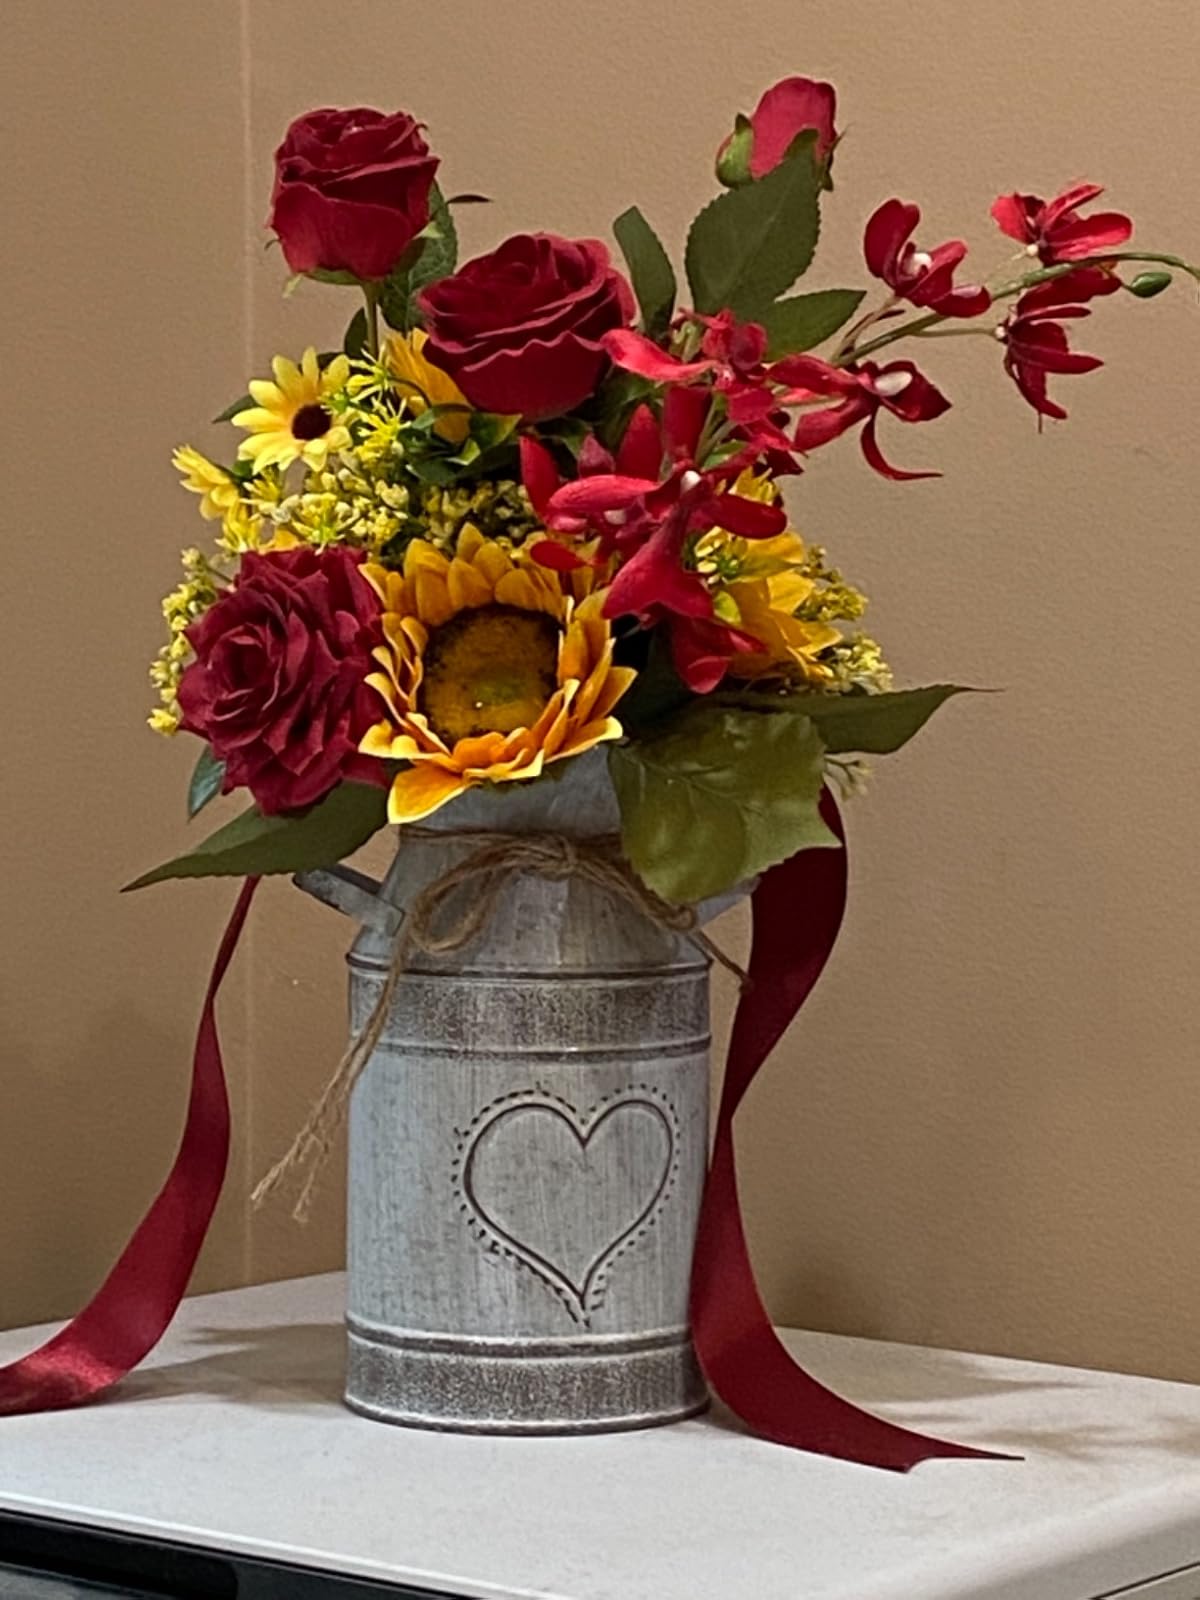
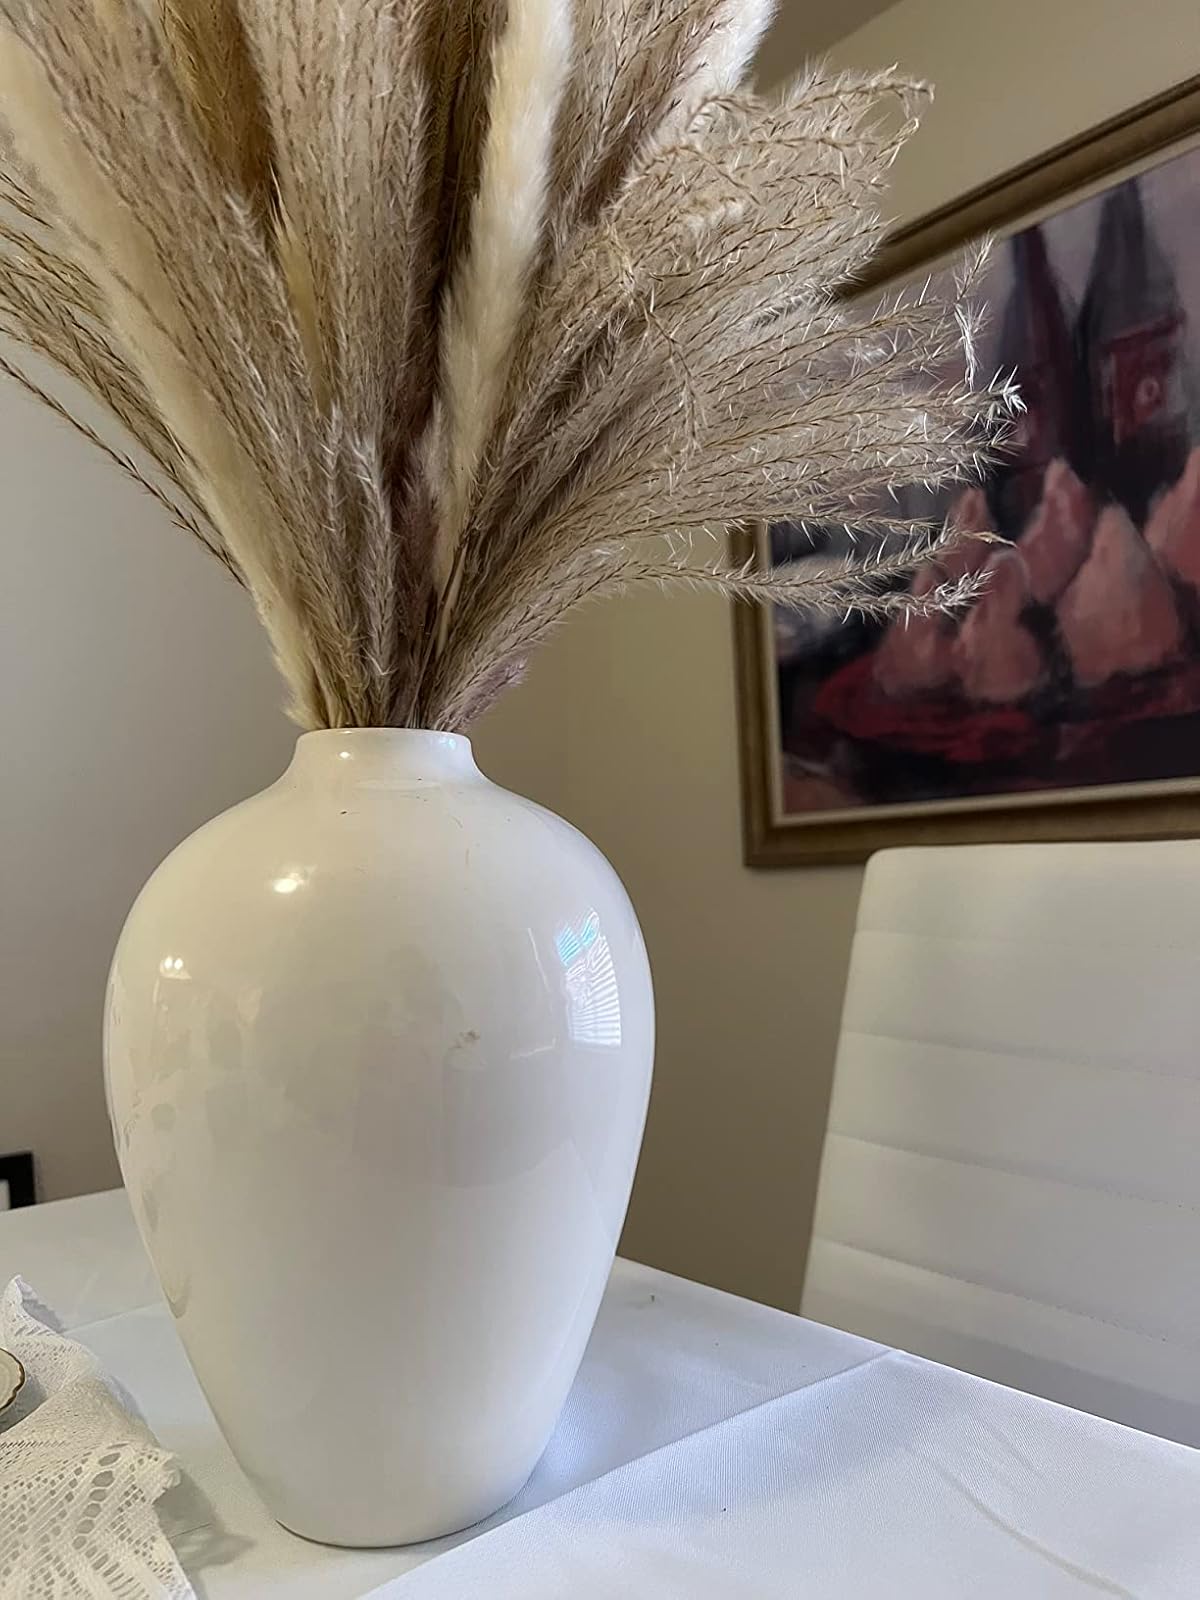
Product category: vase
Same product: no